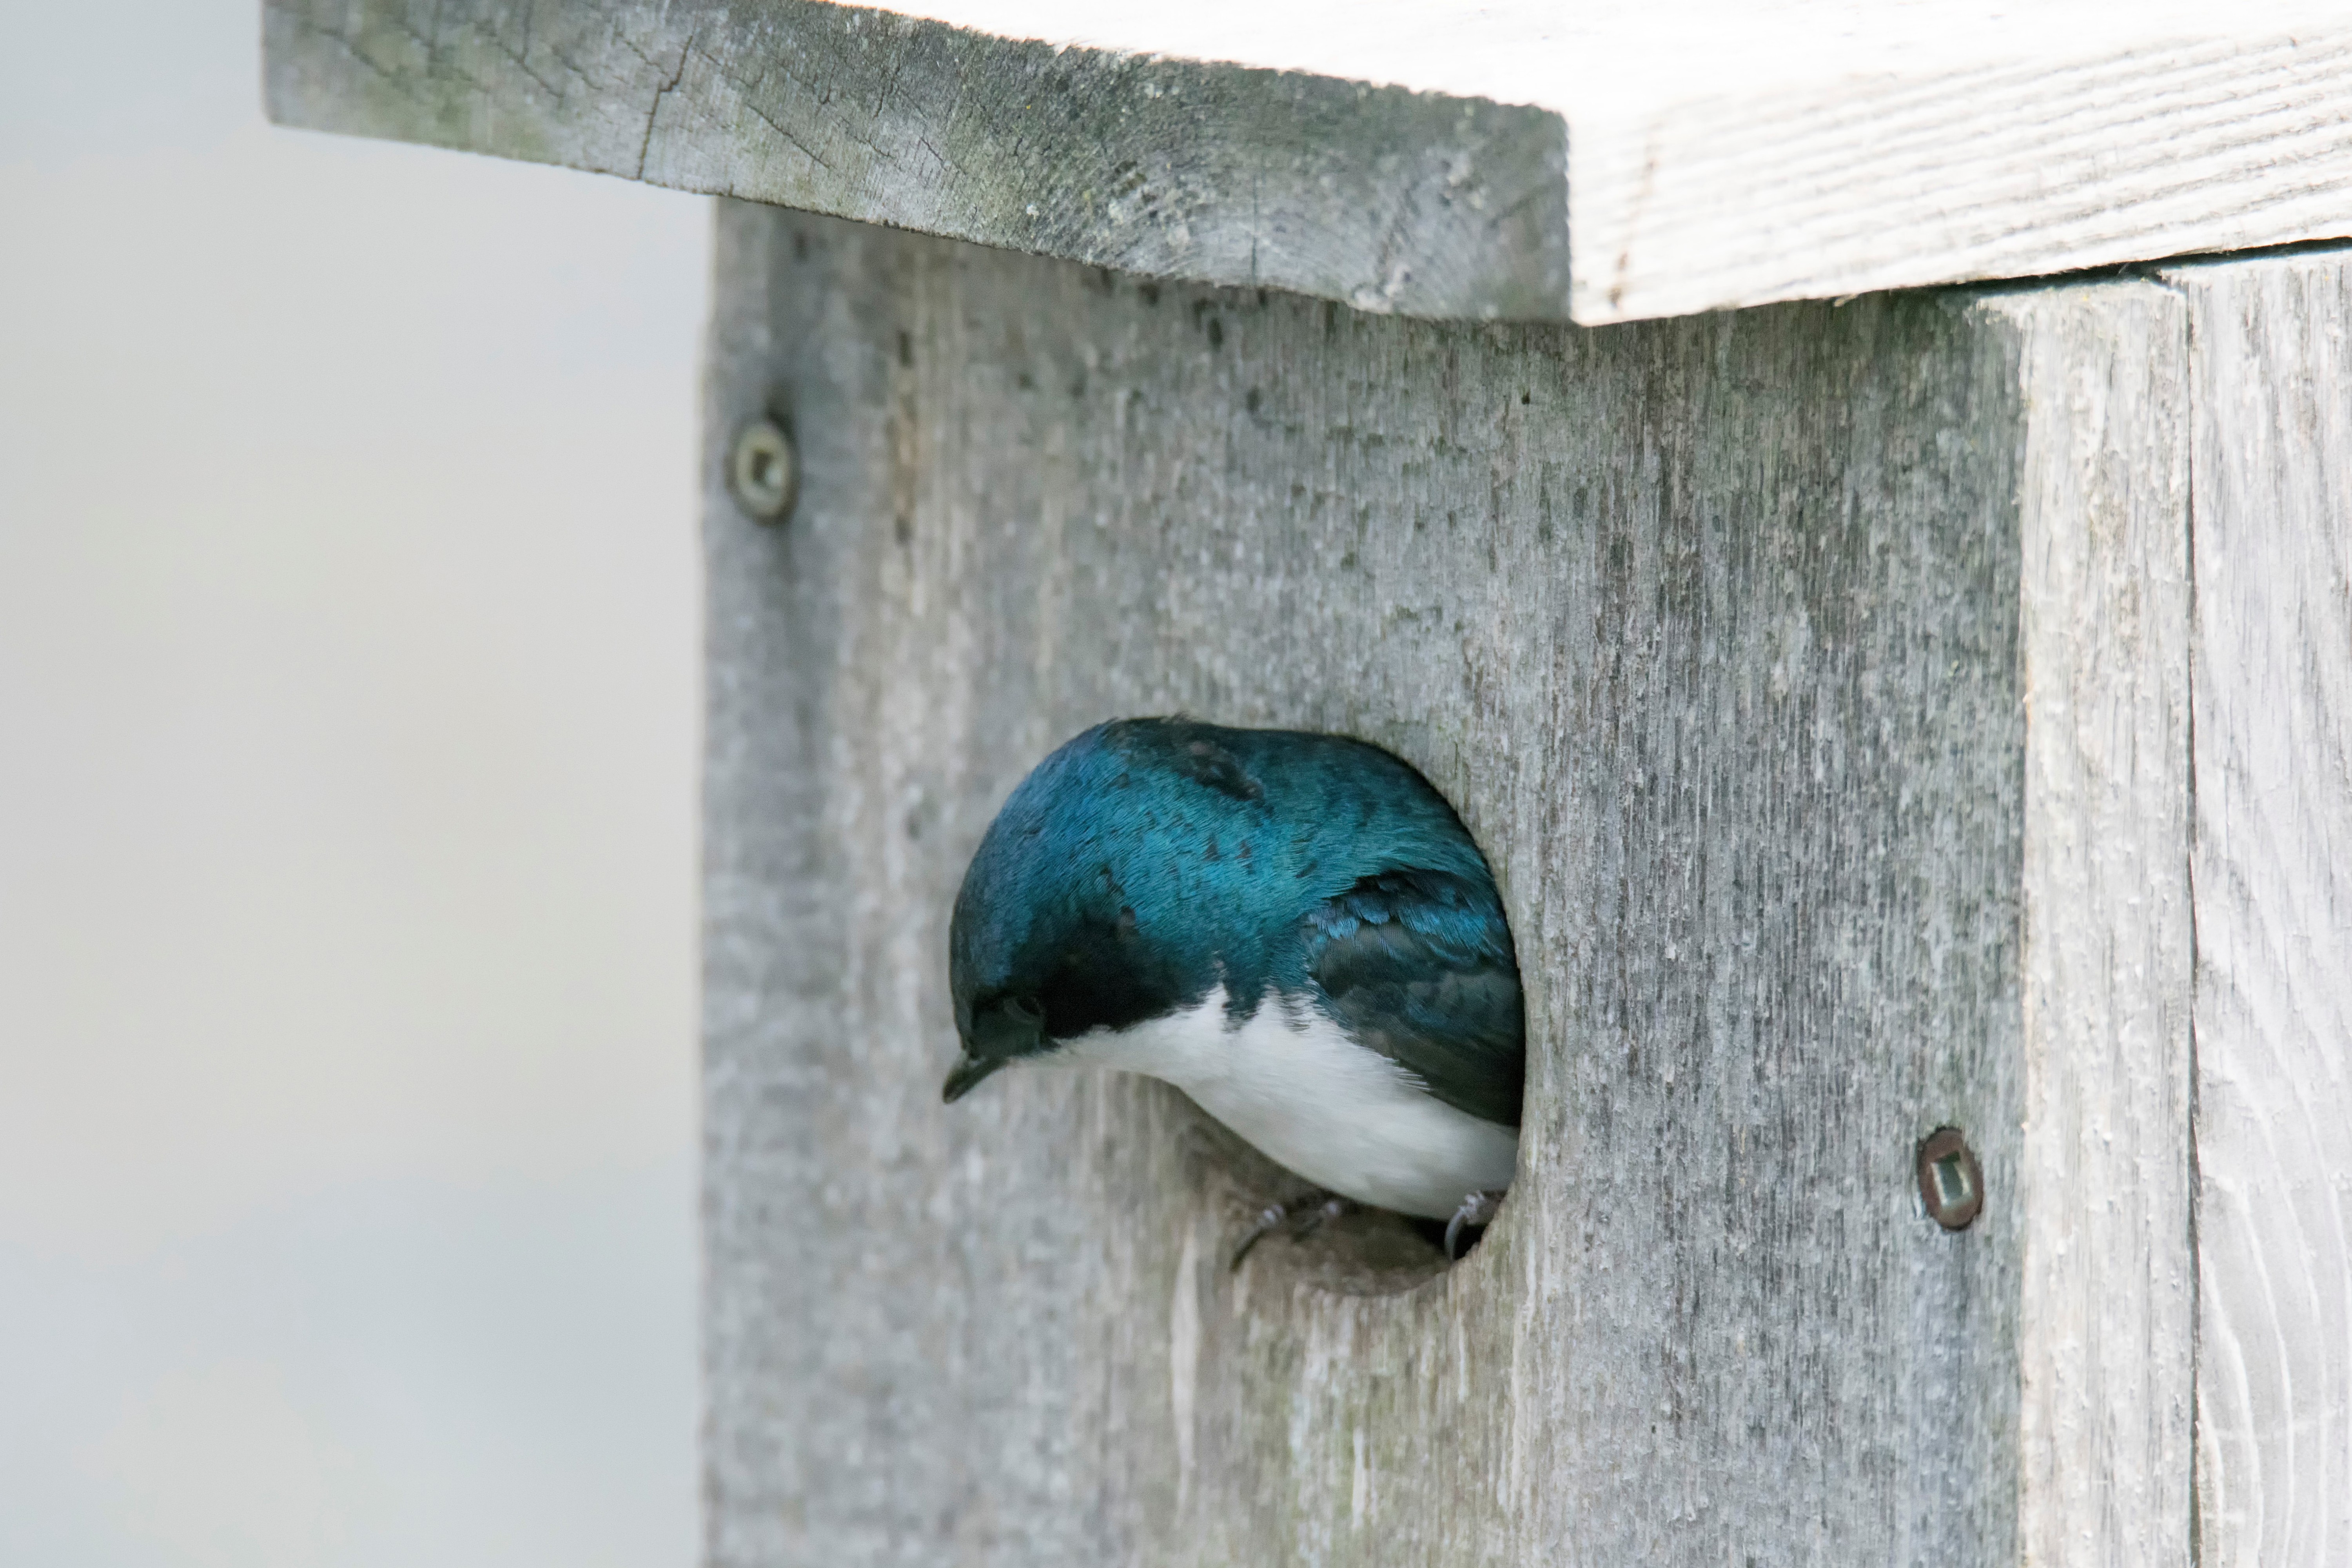
tree, bird, wing, blue, fauna, canada, vertebrate, quebec, bluebird, sherbrooke, oiseau, hirondelle, bicolore, swallow, perching bird, pigeons and doves